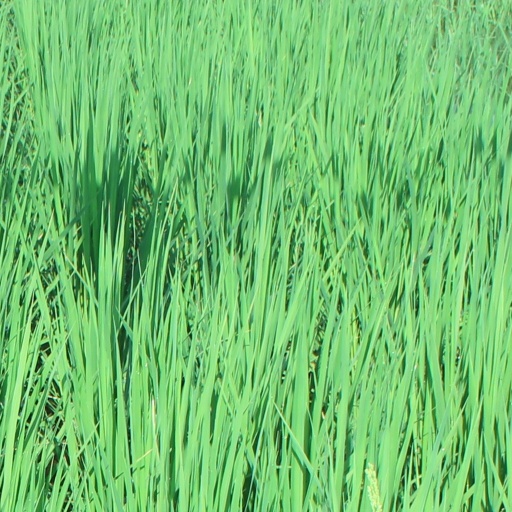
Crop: rice